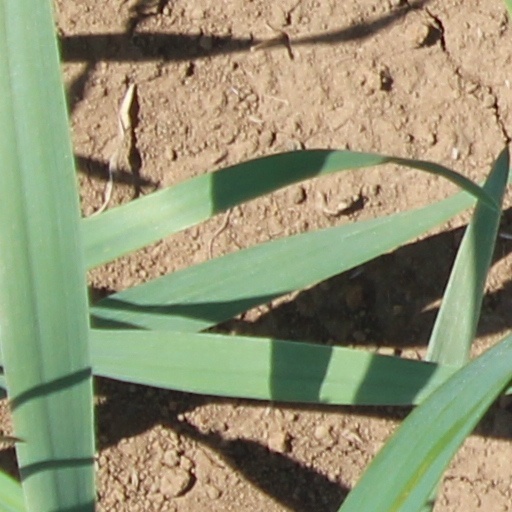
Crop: wheat